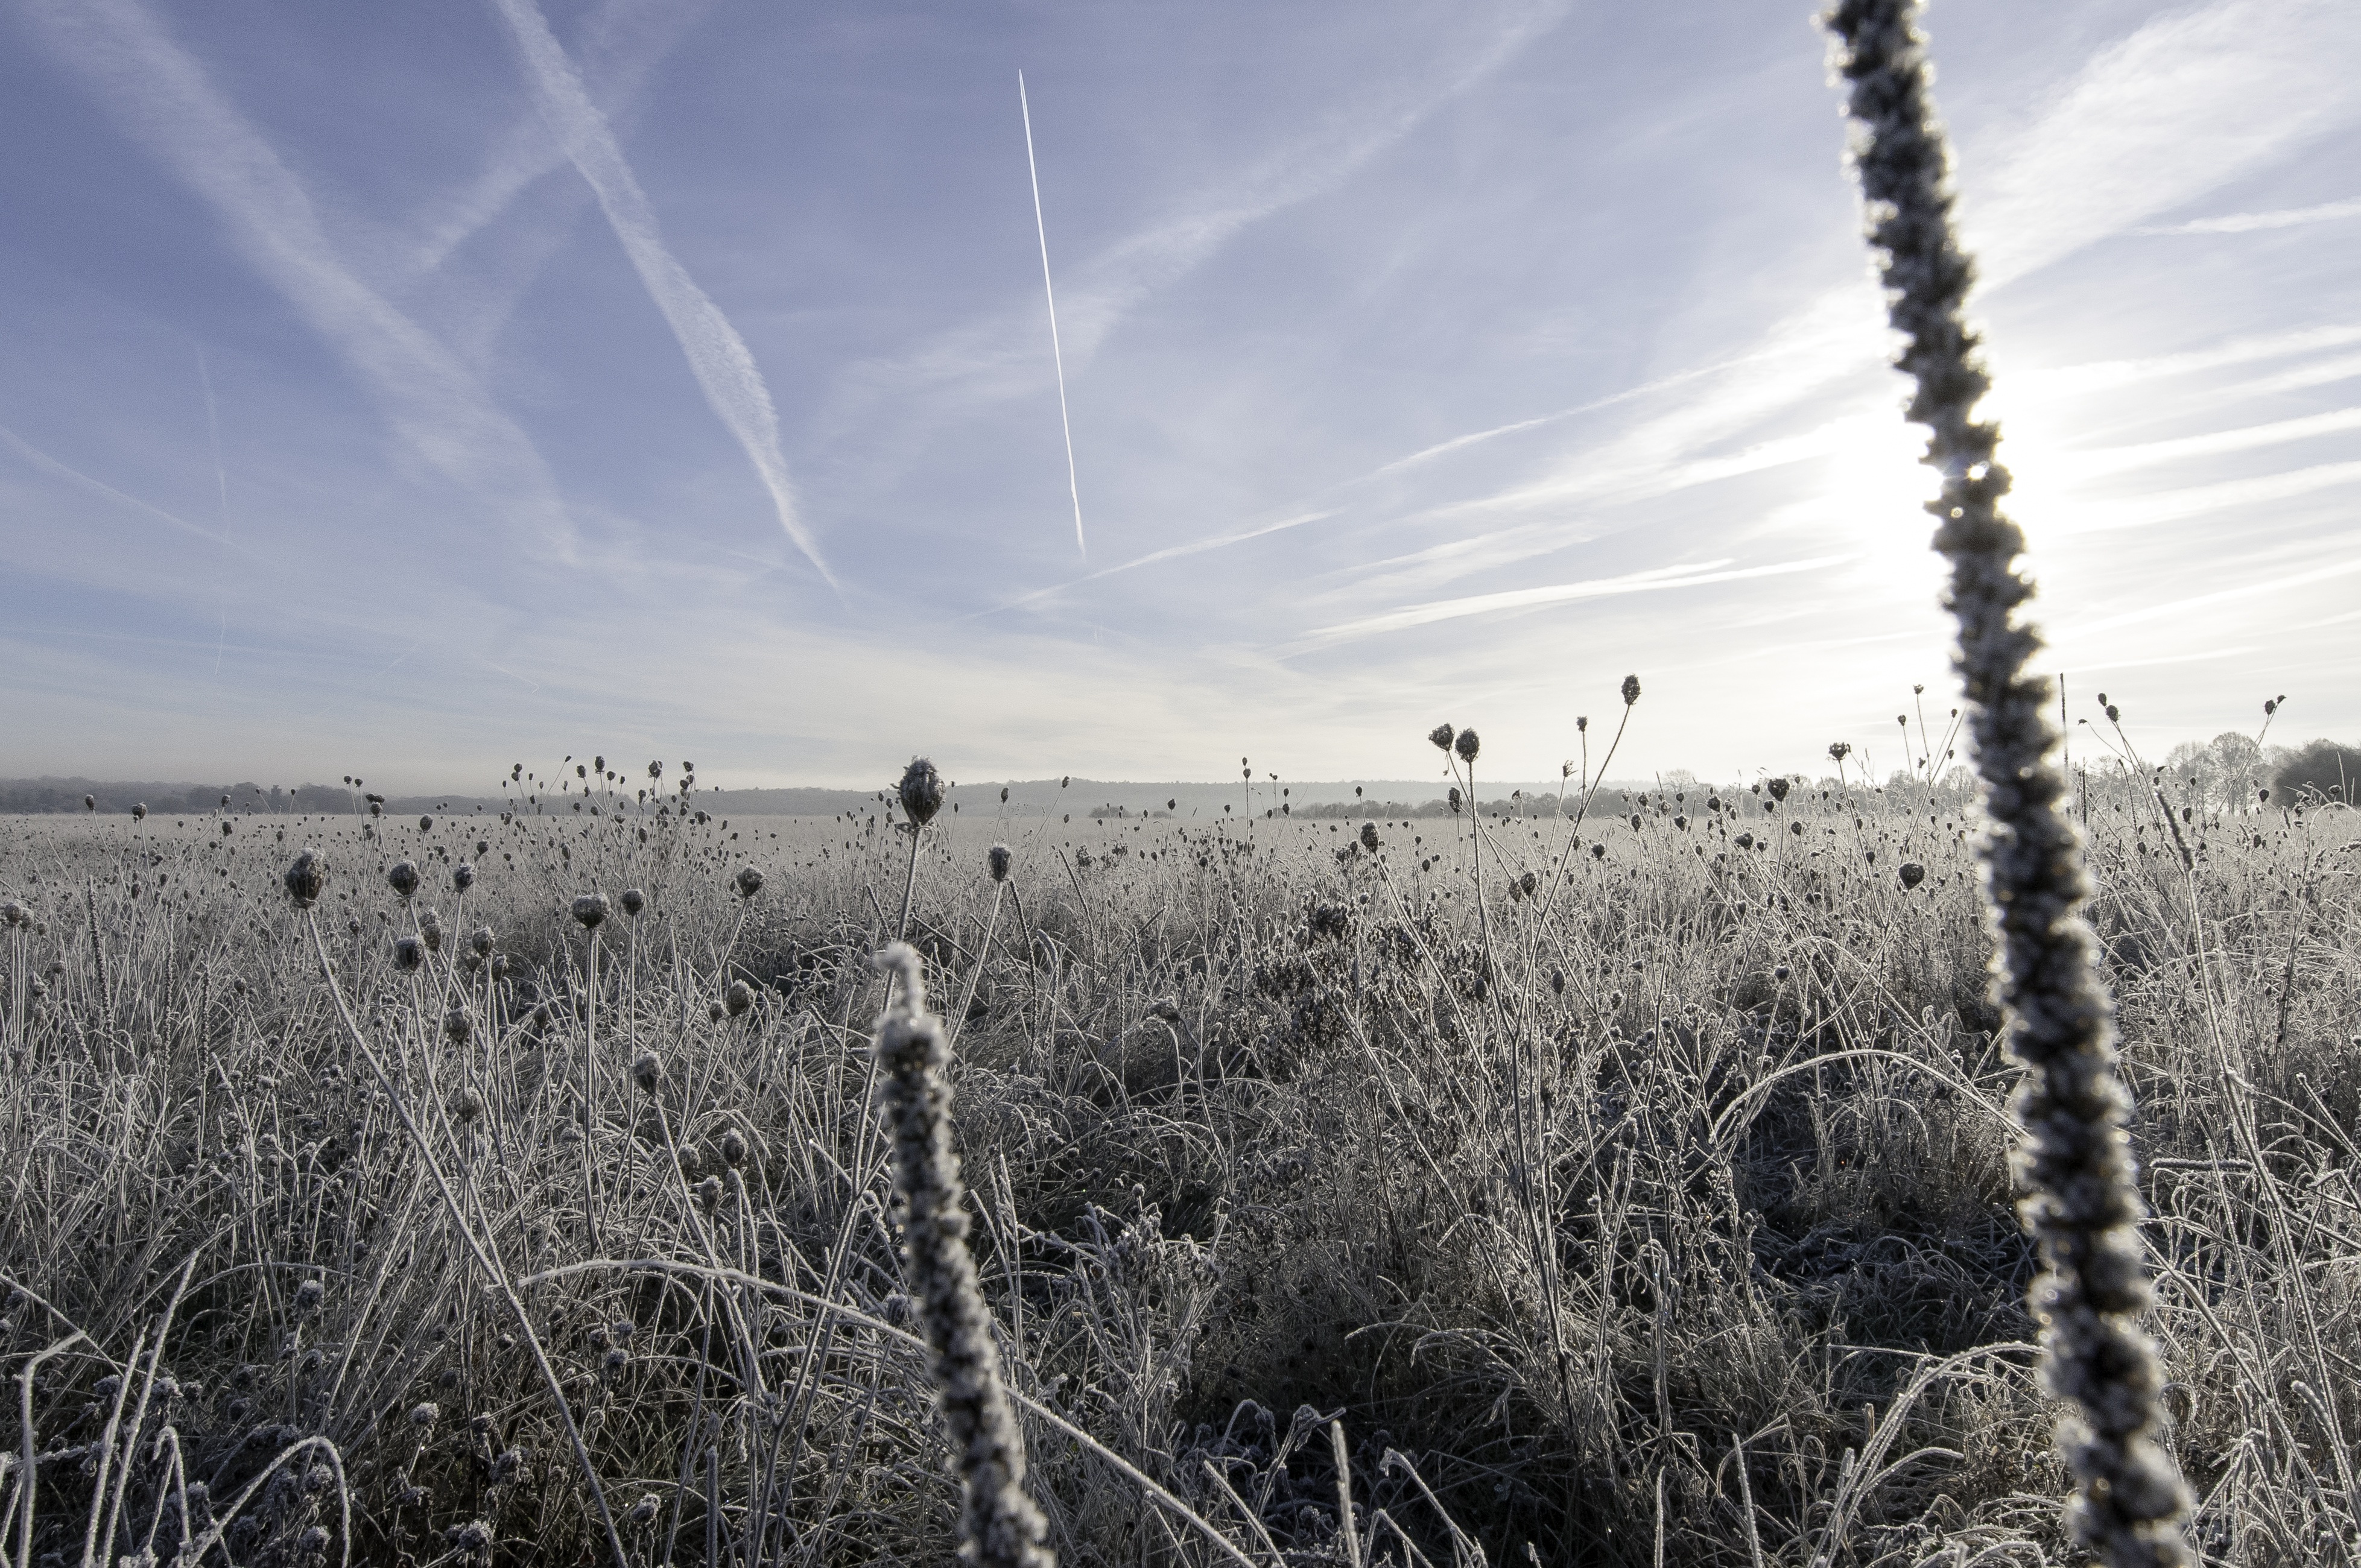
landscape, tree, nature, grass, horizon, snow, cold, winter, cloud, plant, sky, sun, field, prairie, morning, wind, frost, ice, agriculture, christmas, advent, clouds, background, wetland, december, habitat, rural area, natural environment, grass family, woody plant